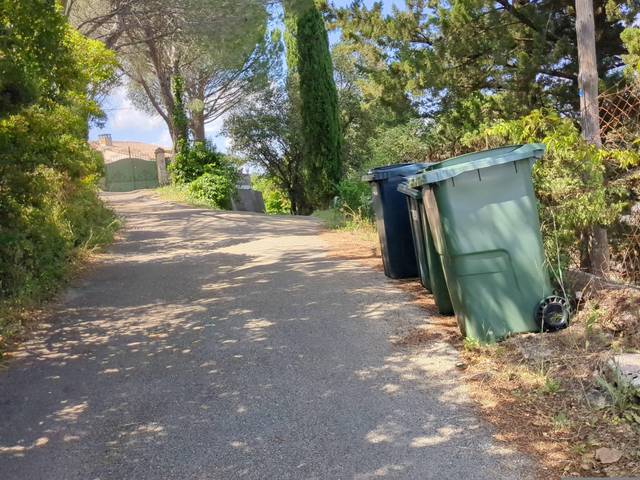
Region: France
Coordinates: 43.838, 4.337